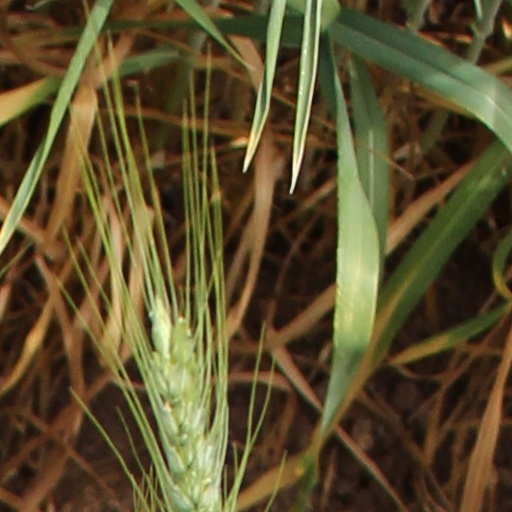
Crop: wheat